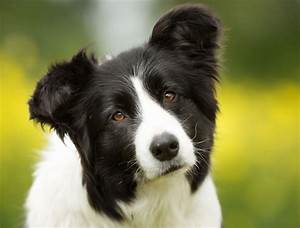
Label: cane